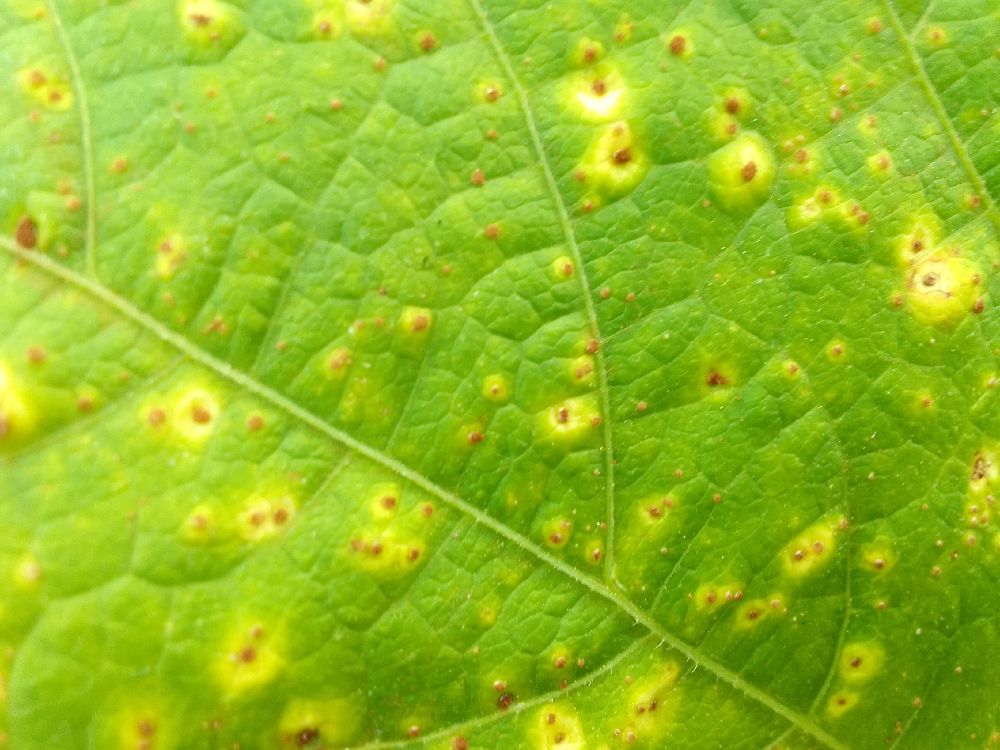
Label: rust